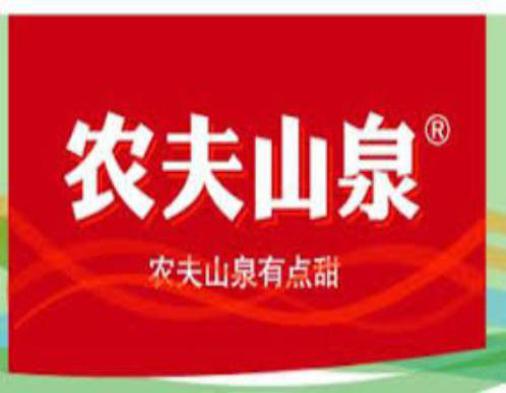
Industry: Necessities